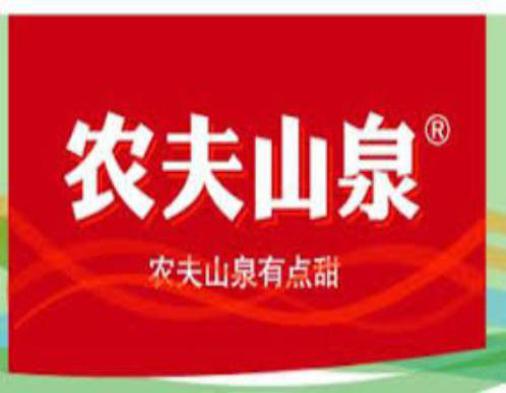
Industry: Necessities